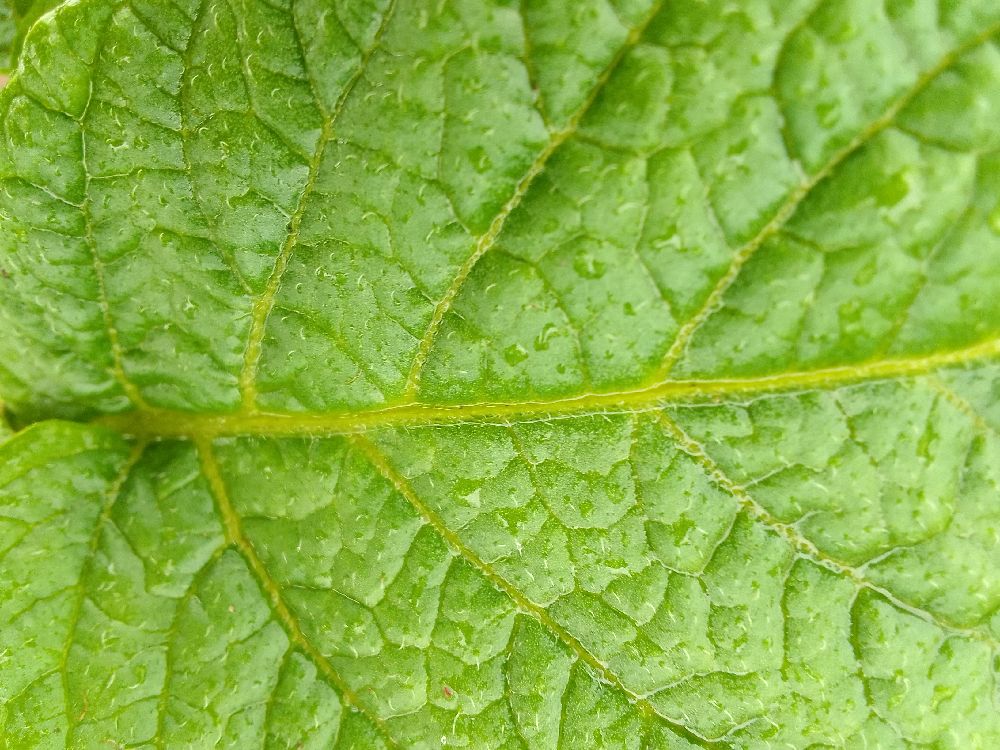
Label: Healthy